Lu You

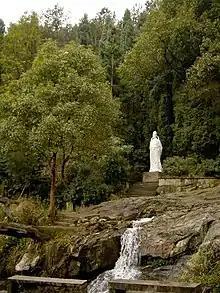
Statue of Lu You on Nanji Hill, Jiaocheng District, Ningde, Fujian

At age 12, Lu You was already an excellent writer, had mastered the skill of sword fighting, and had delved deeply into war strategy. At age 19, he took the civil service examination, but did not pass. Ten years later, he took it again; this time he not only passed it, he was the first winner in the Lin An region. But this triumph brought him trouble. Qin Sun, the grandson of the powerful Qin Hui (秦檜, a notorious aristocratic traitor in the Song Dynasty), had also taken the exam. Lu You's win threatened Qin Sun's position, as Lu You was now likely to take first place in the next year's national examination. In fact, not only Lu You, but all the potential winners of the next year's nationwide competition were excluded, along with even some of the examination officers.